Antwerp Book Fair

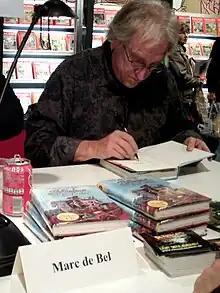
Author at the 2008 fair.

The Antwerp Book Fair (Dutch: ) Boekenbeurs) is a large trade fair for books, held annually at the beginning of November in Antwerp Expo, Antwerp, Belgium.